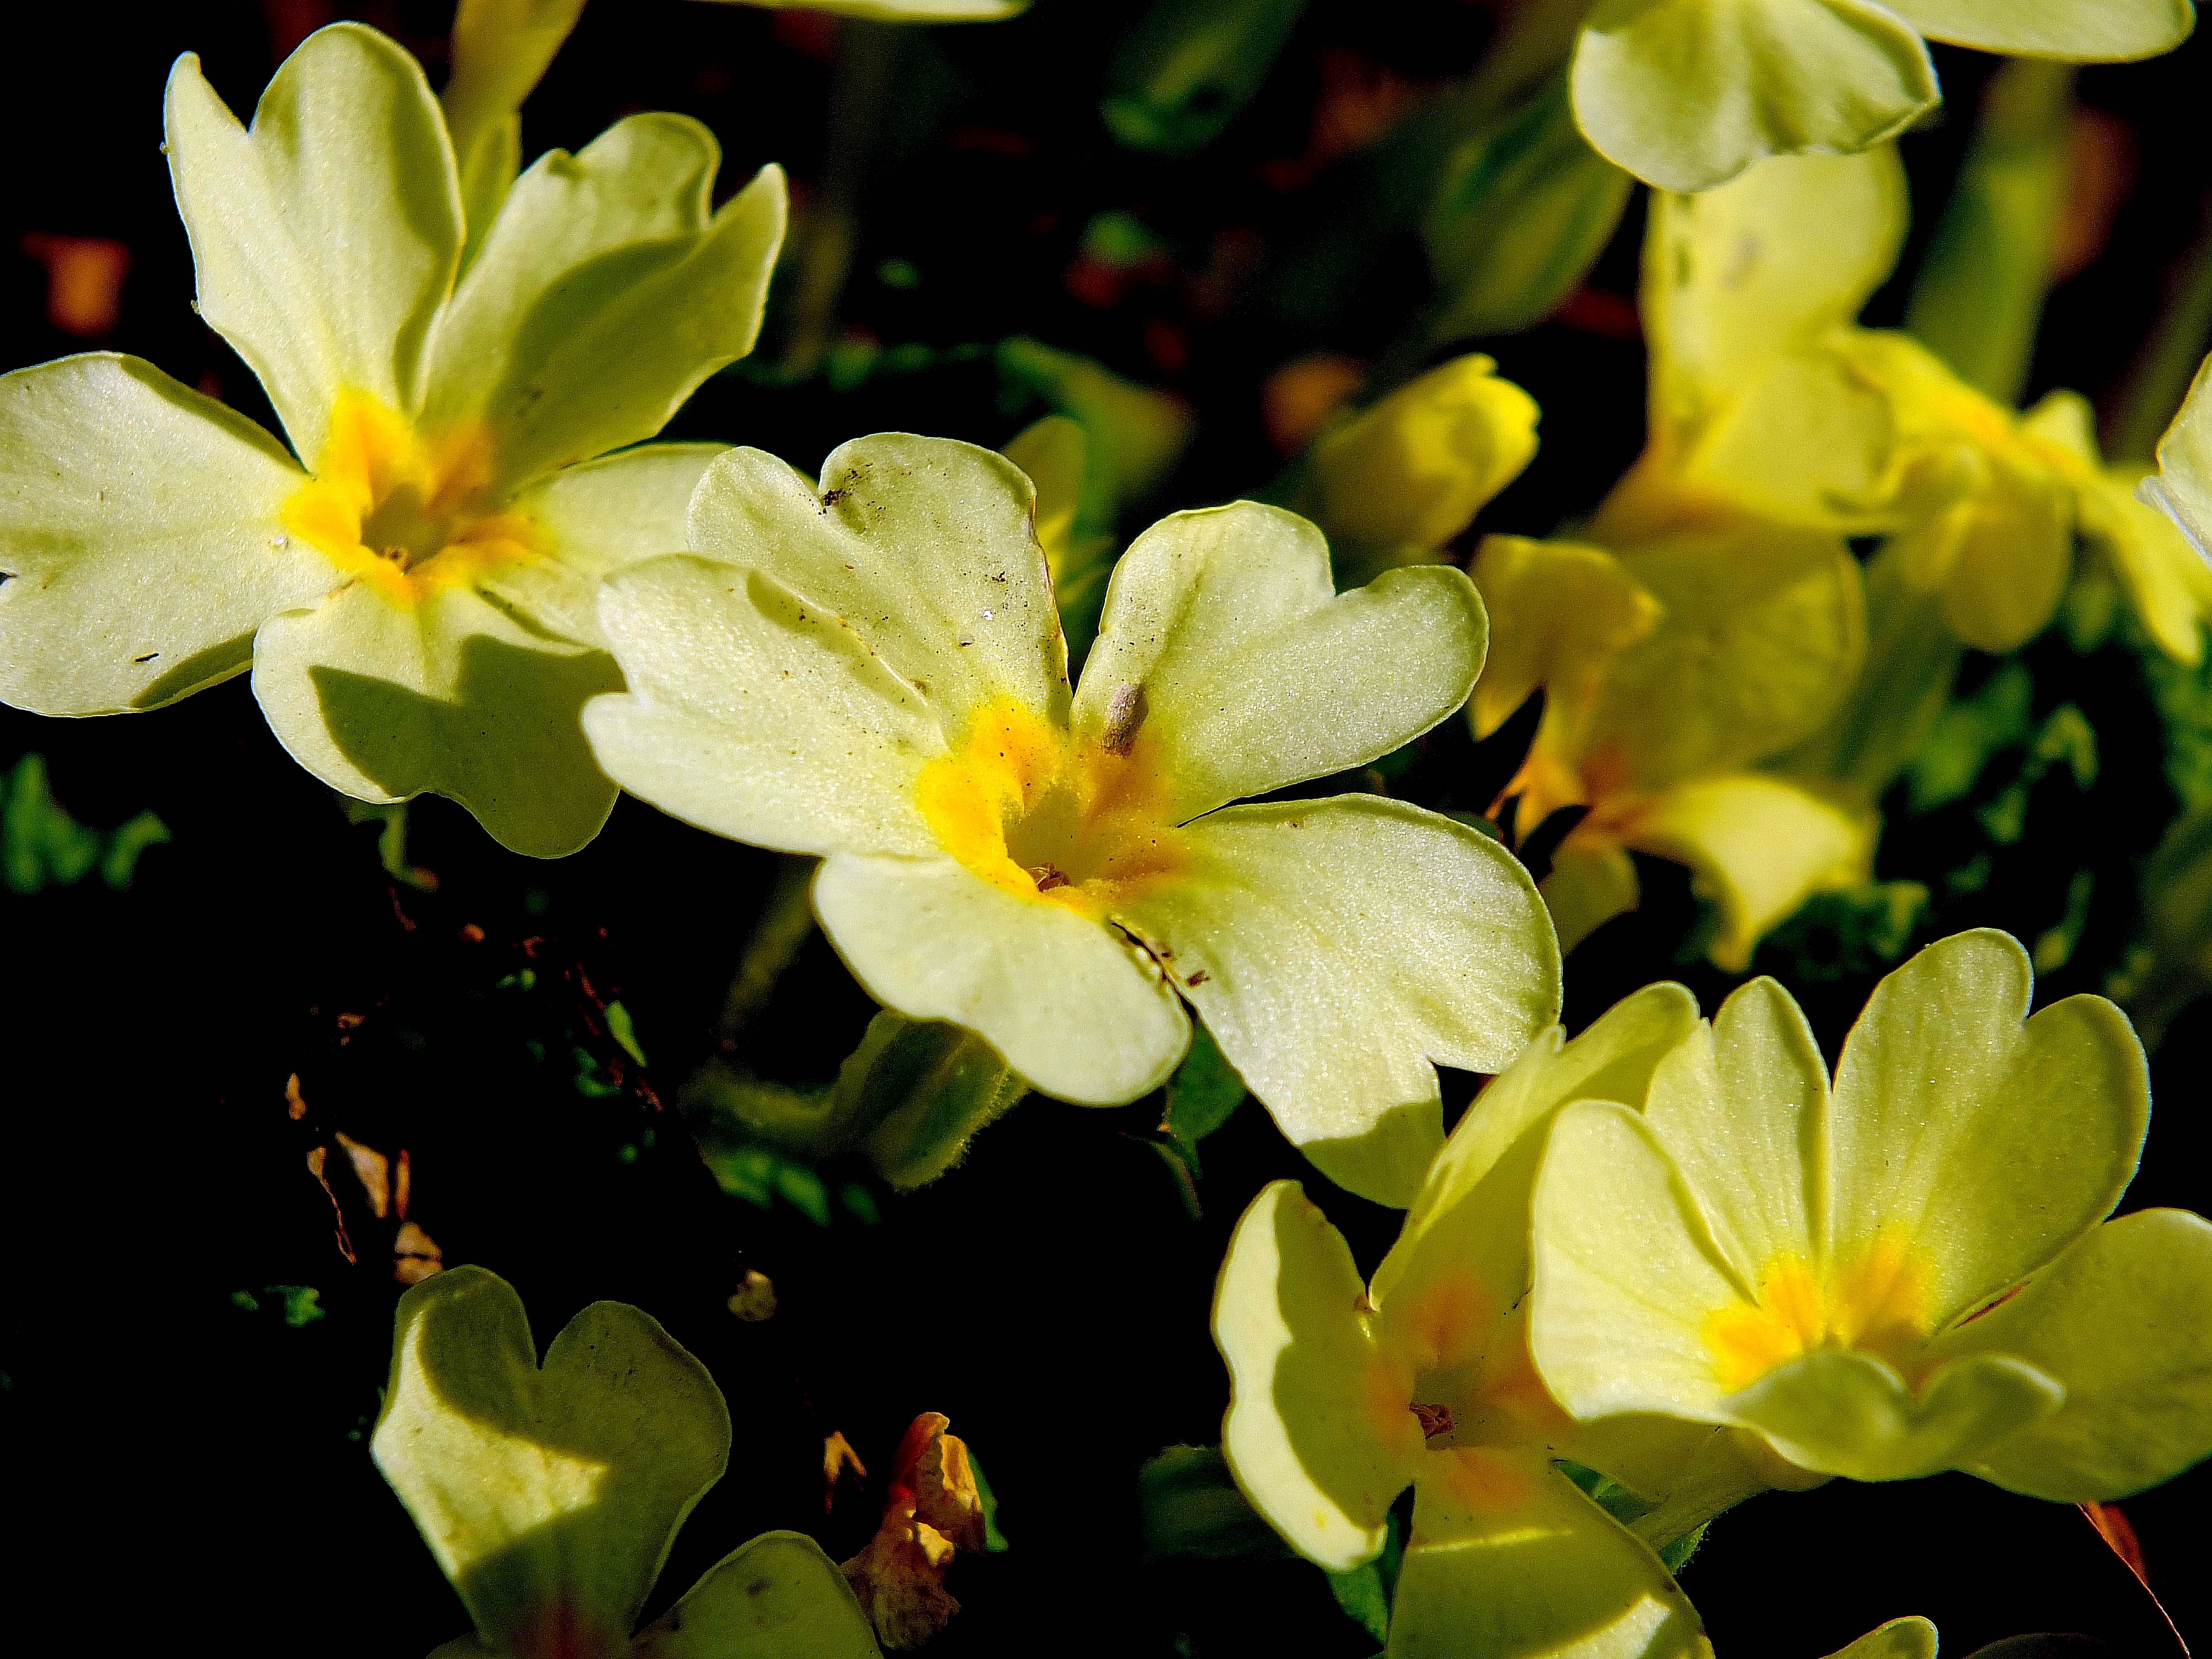
nature, blossom, plant, flower, petal, green, macro, botany, yellow, flora, wildflower, flowers, shrub, naturaleza, flores, galicia, pontevedra, espana, ggl1, gaby1, fujifilmxs1, macro photography, flowering plant, dendrobium, land plant, violet family